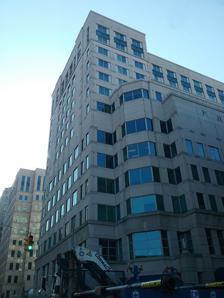
Building: Chase Financial Plaza
Country: United States of America
Year built: 1991
Mixed Use in Ohio, United States Chase Financial Plaza Former names Chemical Financial Tower, Chase Financial Tower, Ritz-Carlton General information Type Mixed Use Location 250 West Huron Road Cleveland , Ohio United States Construction started 1990 Completed 1991 Height Roof 50.42 m (165 ft) Technical details Floor count 14 Floor area 200,000 sq. ft. (office space) 205 rooms (Hotel) Design and construction Architect(s) RTKL Other information Public transit access Tower City The Chase Financial Plaza is a 1991-built 14 story 165 foot high rise office building on the Tower City Center property of downtown Cleveland , Ohio . The postmodern building was erected in 1991 when Forest City Enterprises sought to improve the leasing power of the eventual opening of Tower City Center in 1991 which was commenced by Forest City acquiring the ionic Cleveland Union Terminal Group in 1982. The tower's squat appearance is deceiving in the fact that it contains 200,000 square feet of office space. The building closely mirrors its counterpart tower on the other side of the Tower City mall property at West 3rd. Both these structures were built on top of one solid concrete platform that remained from a skyscraper unbuilt in the 1930s It offers views of the Cleveland skyline and the Cuyahoga River . It was one of the first successful mixed-use buildings in the city of Cleveland. This allows it to cater to many different types of tenants. Ritz-Carlton Hotel The CFP tower also contains the 205-room Ritz-Carlton Hotel . The addition of the Chase, the Skylight Office Tower and Tower City Center itself revitalized the dead space near the Terminus point. In 2011, the Rock Ventures group, owned and headed by Cleveland Cavaliers owner Dan Gilbert acquired the Ritz-Carlton for a sum close to $27 million from Forest City which has been shedding its Cleveland properties. See also Van Sweringen Brothers List of tallest buildings in Cleveland Downtown Cleveland References